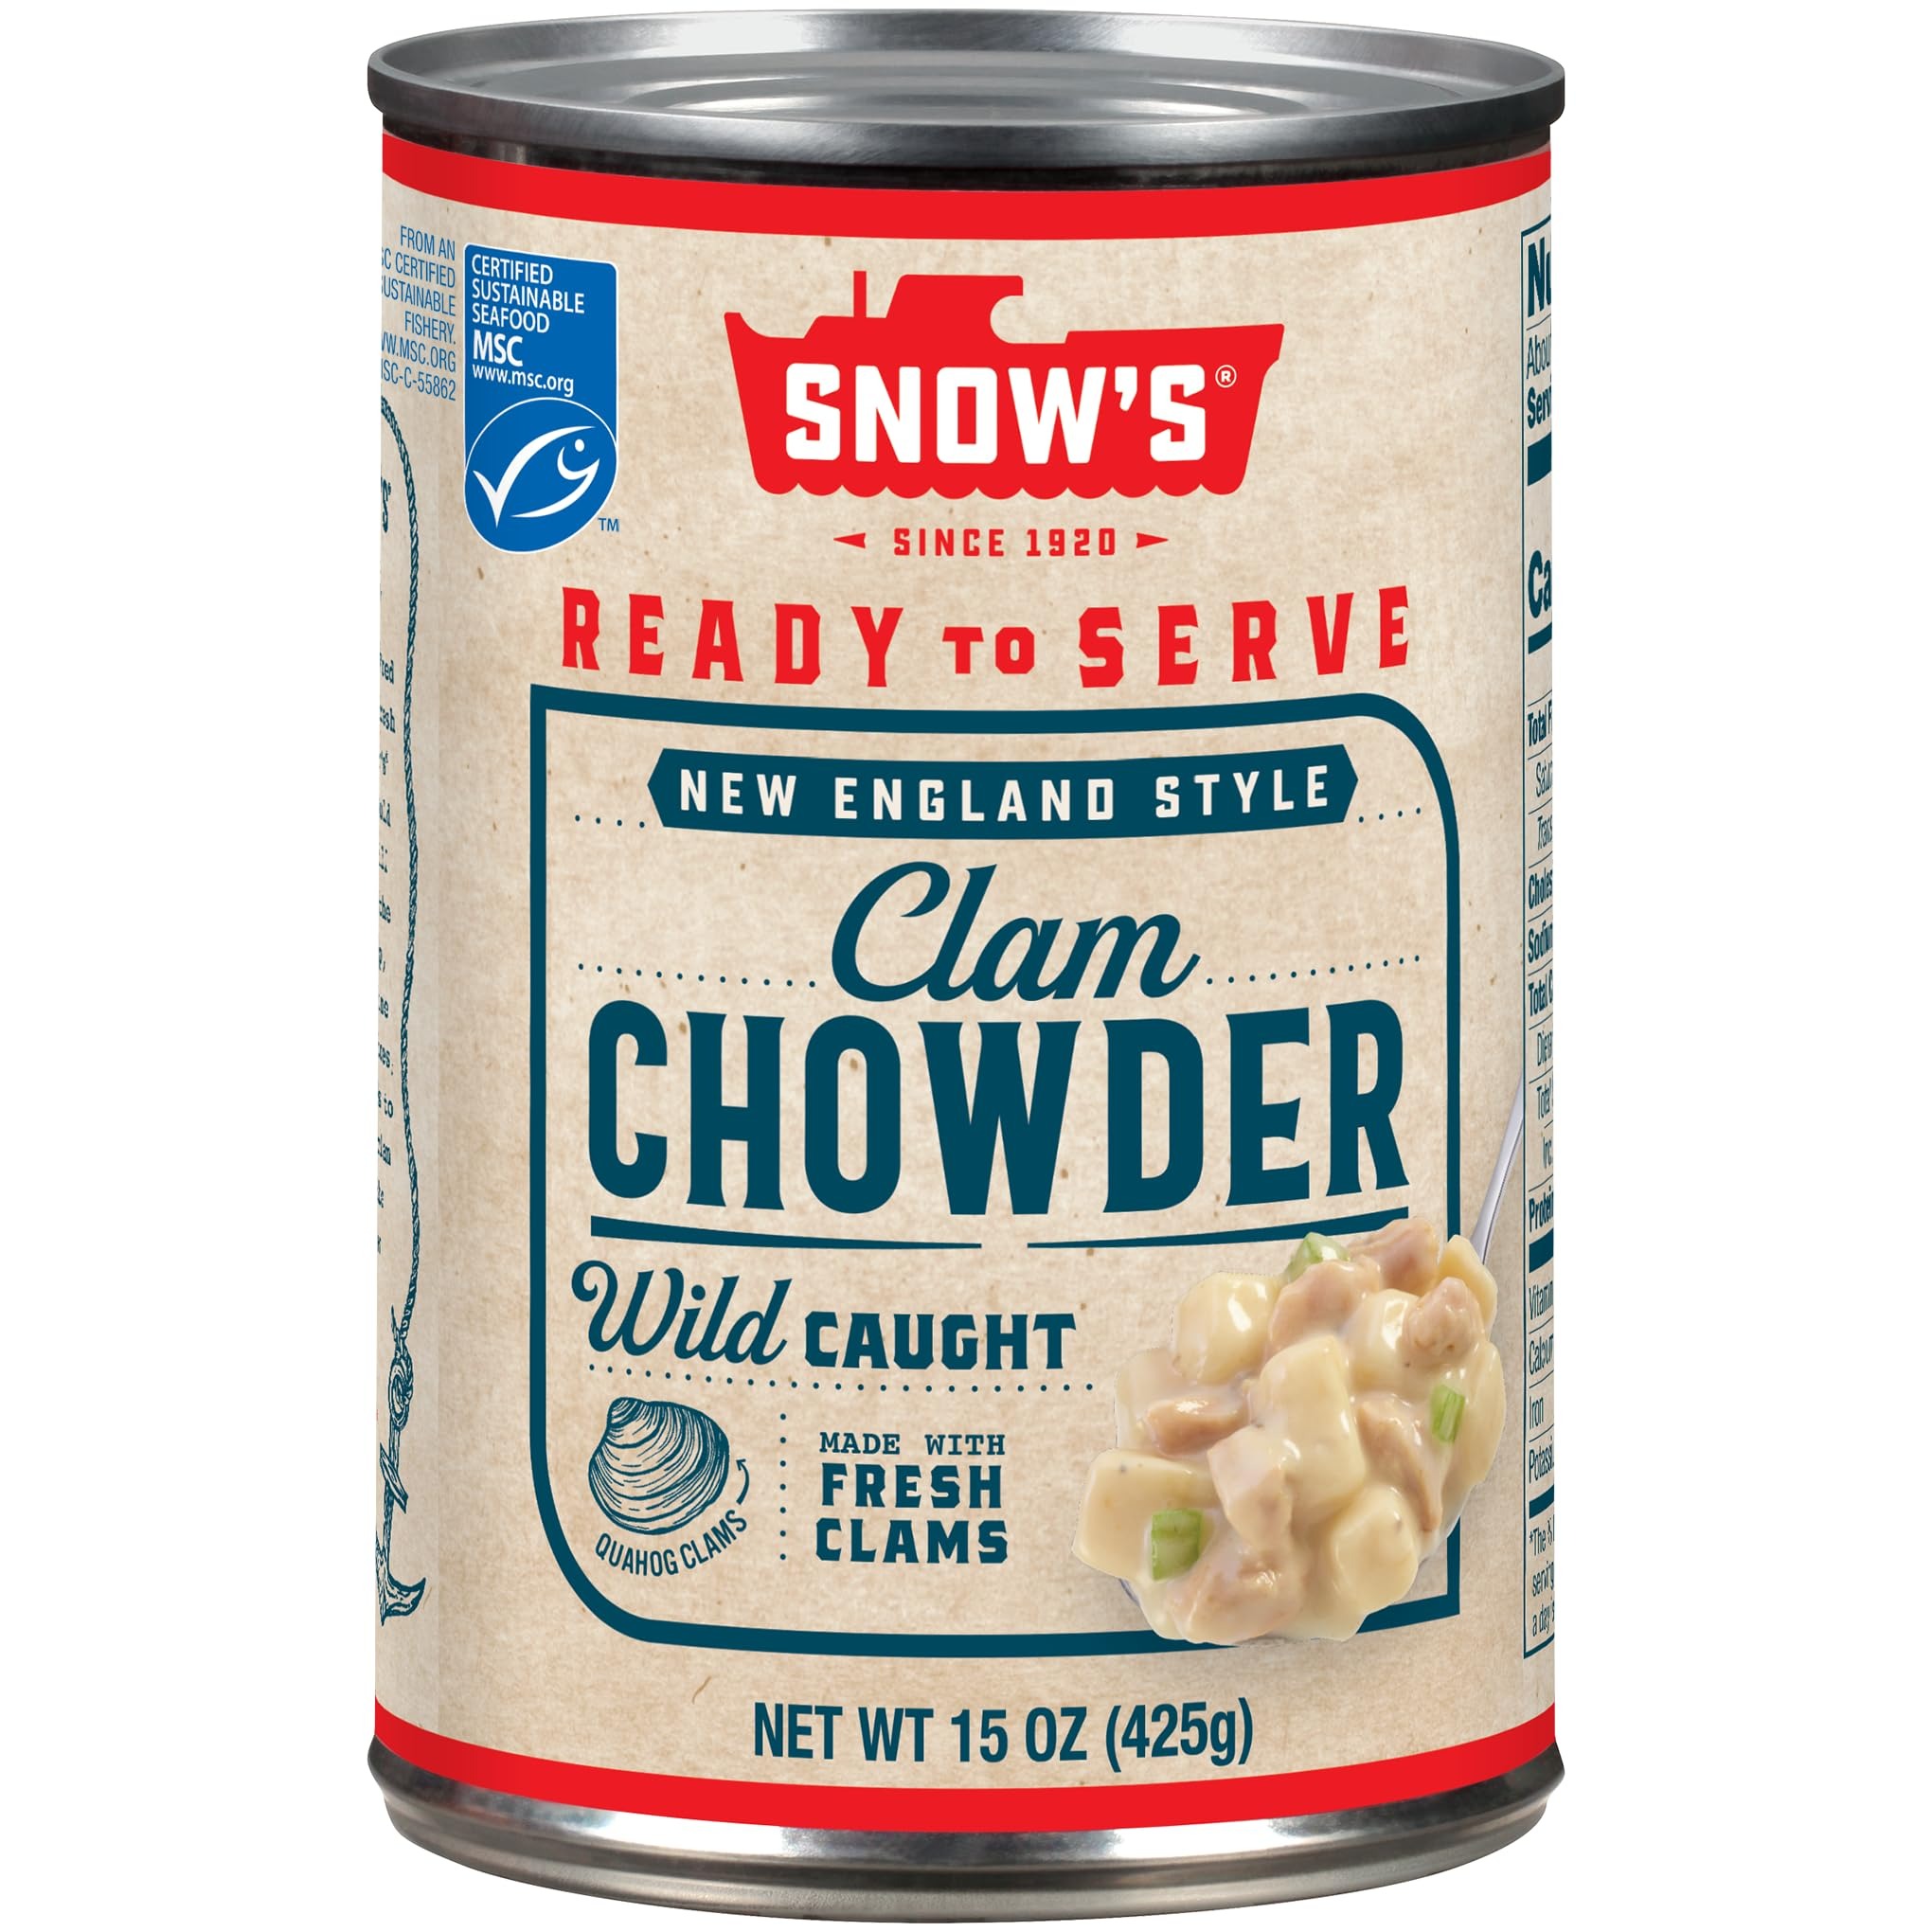
Item Name: SNOW'S BY BUMBLE BEE Ready to Serve New England Clam Chowder, 15 Ounce Can (Pack of 12), Canned Soup, Stew and Chunky Soup
Bullet Point 1: CLAM CHOWDER: A ready-to-serve New England style clam chowder with delicious clams, combined with potatoes and spices to create a creamy, robust tasting clam chowder that's truly authentic
Bullet Point 2: CONVENIENT PACKAGING: Pack of 12, 15-ounce cans of SNOW'S BY BUMBLE BEE Ready to Serve New England Clam Chowder
Bullet Point 3: QUALITY IN EVERY CAN: WILD SELECTIONS tuna is the perfect choice for all your tuna recipes and is a reliable keto food and keto snack for those on a ketogenic (keto) diet
Bullet Point 4: A NEW ENGLAND TRADITION: Capture that hearty New England tradition today, only from SNOW'S BY BUMBLE BEE
Bullet Point 5: SNOW'S BY BUMBLE BEE: Compare the delicious taste of SNOW'S BY BUMBLE BEE Ready to Serve New England Clam Chowder to other varieties of canned clam chowder and other types of hearty, chunky soup
Value: 180.0
Unit: Ounce

Price: 6.98